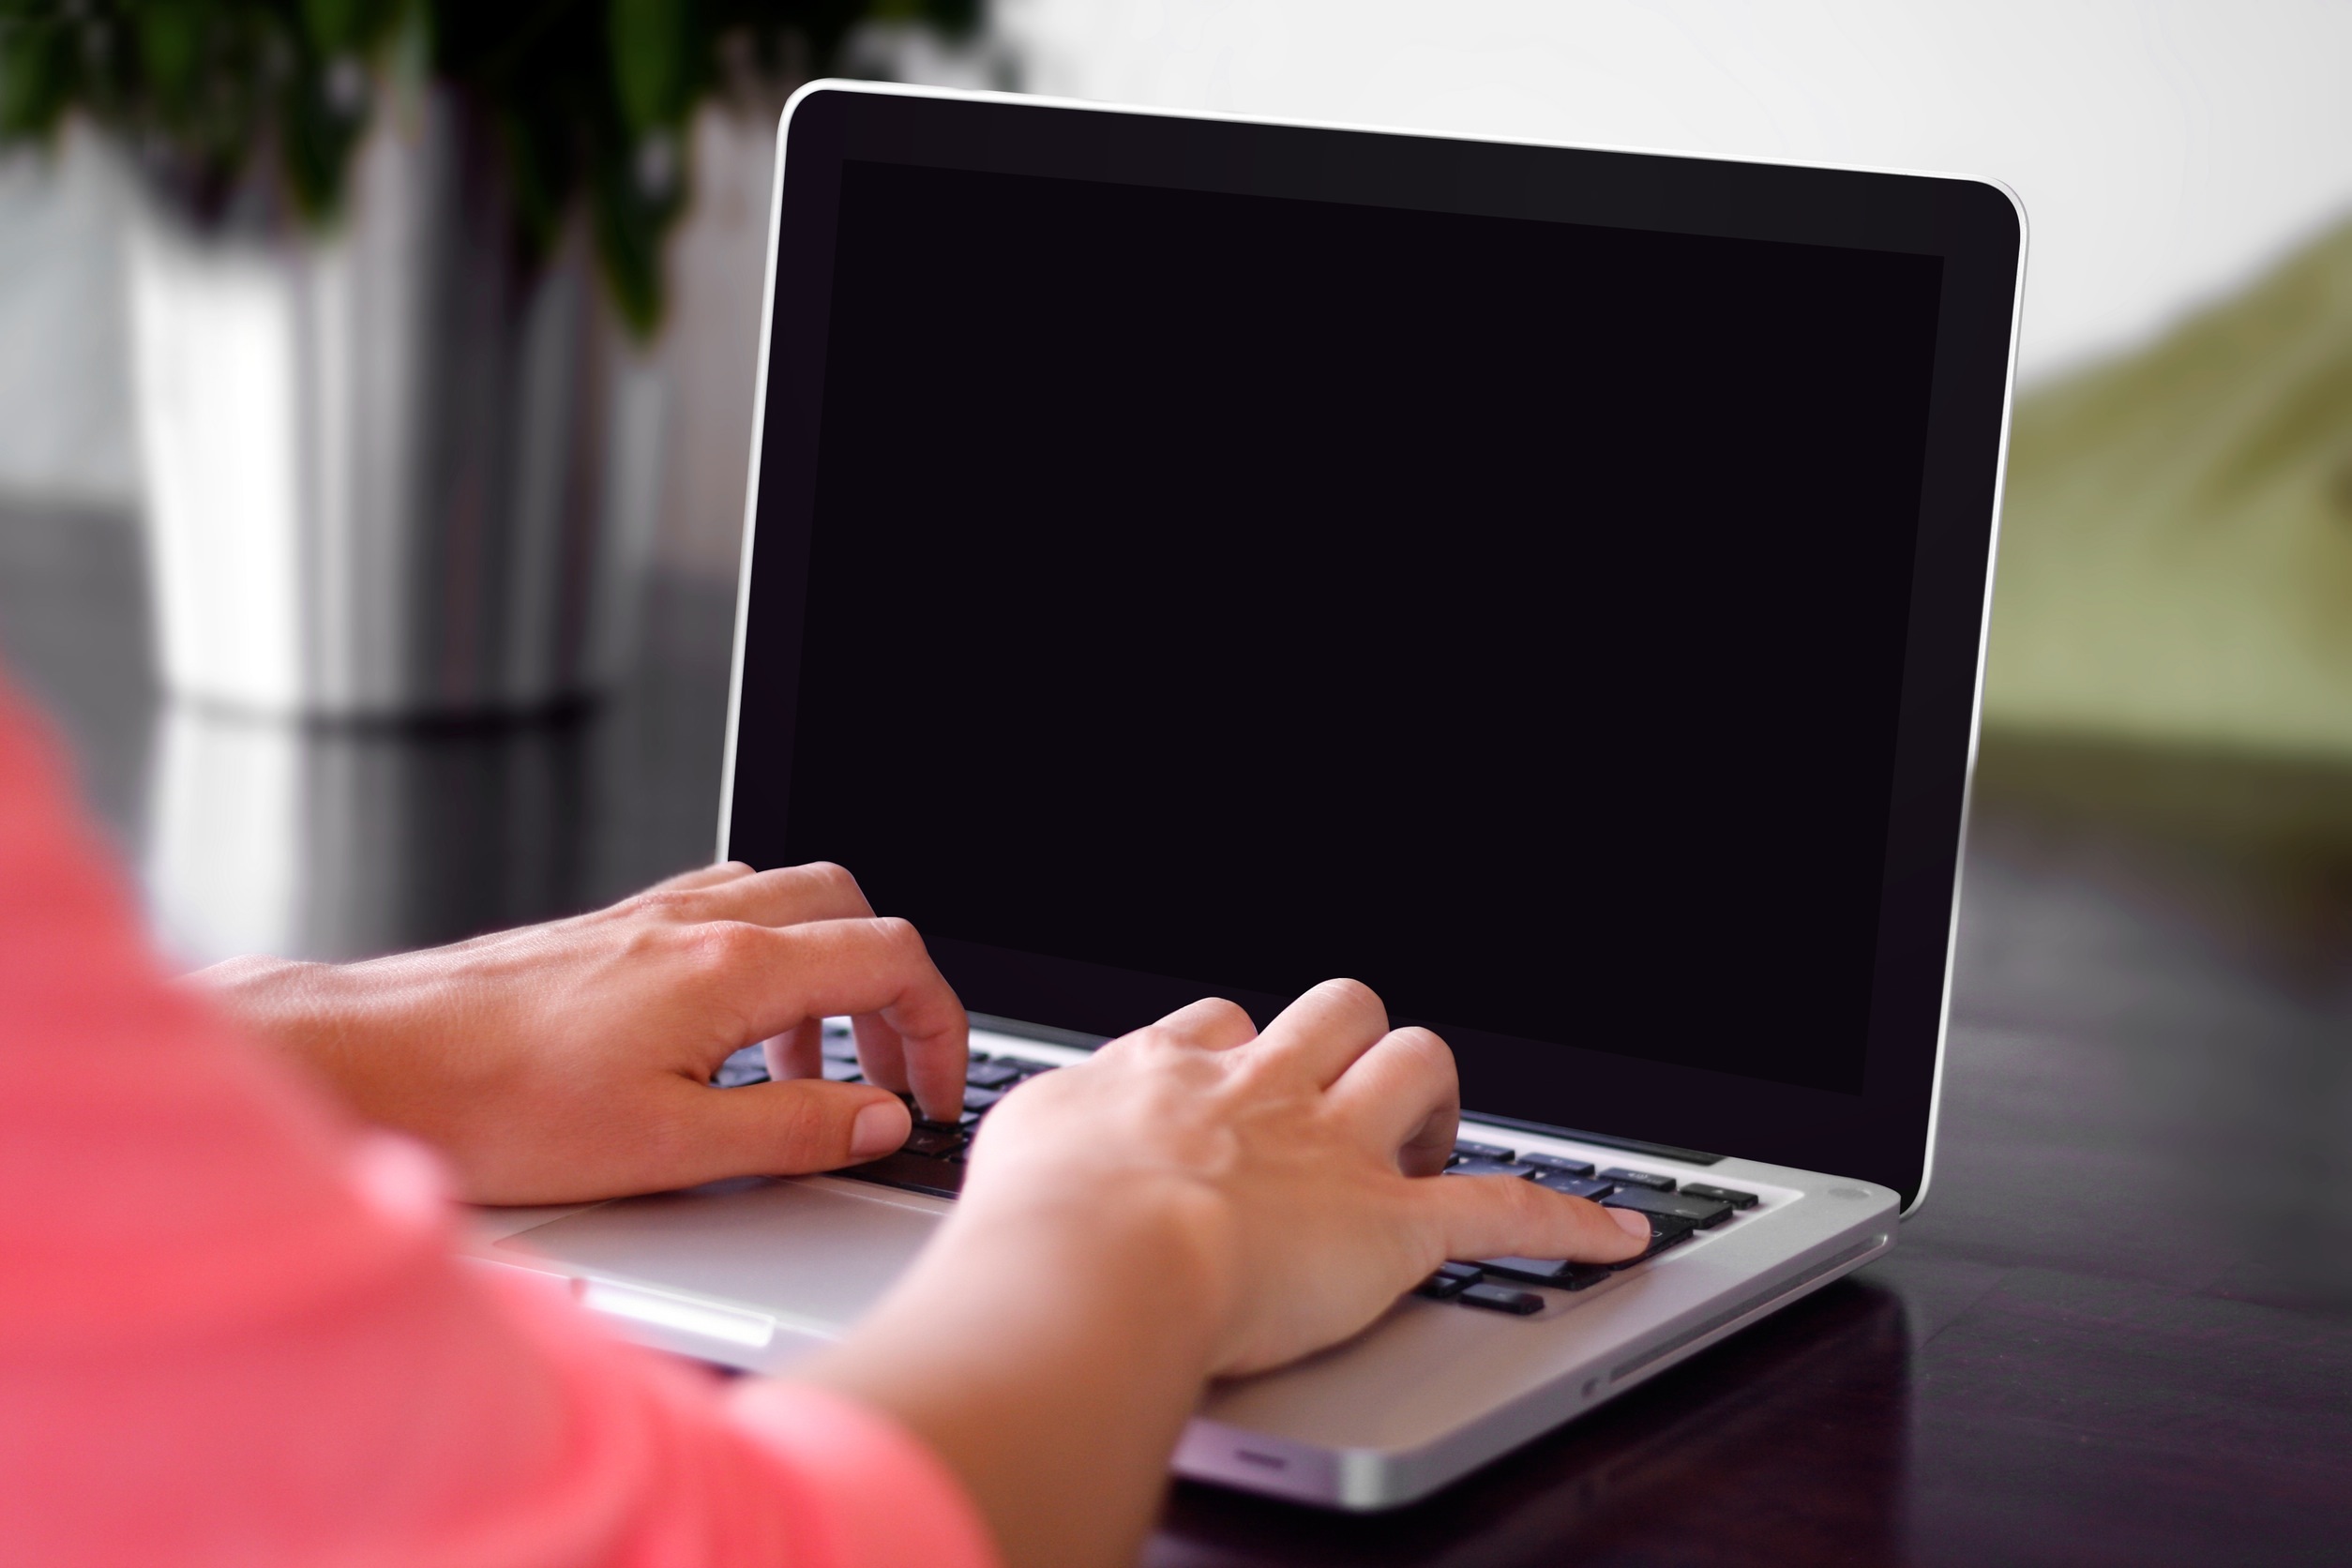
laptop, notebook, computer, macbook, writing, hand, screen, apple, working, keyboard, technology, female, internet, equipment, office, communication, gadget, business, silver, digital, wireless, workplace, portable, personal computer, computer monitor, display device